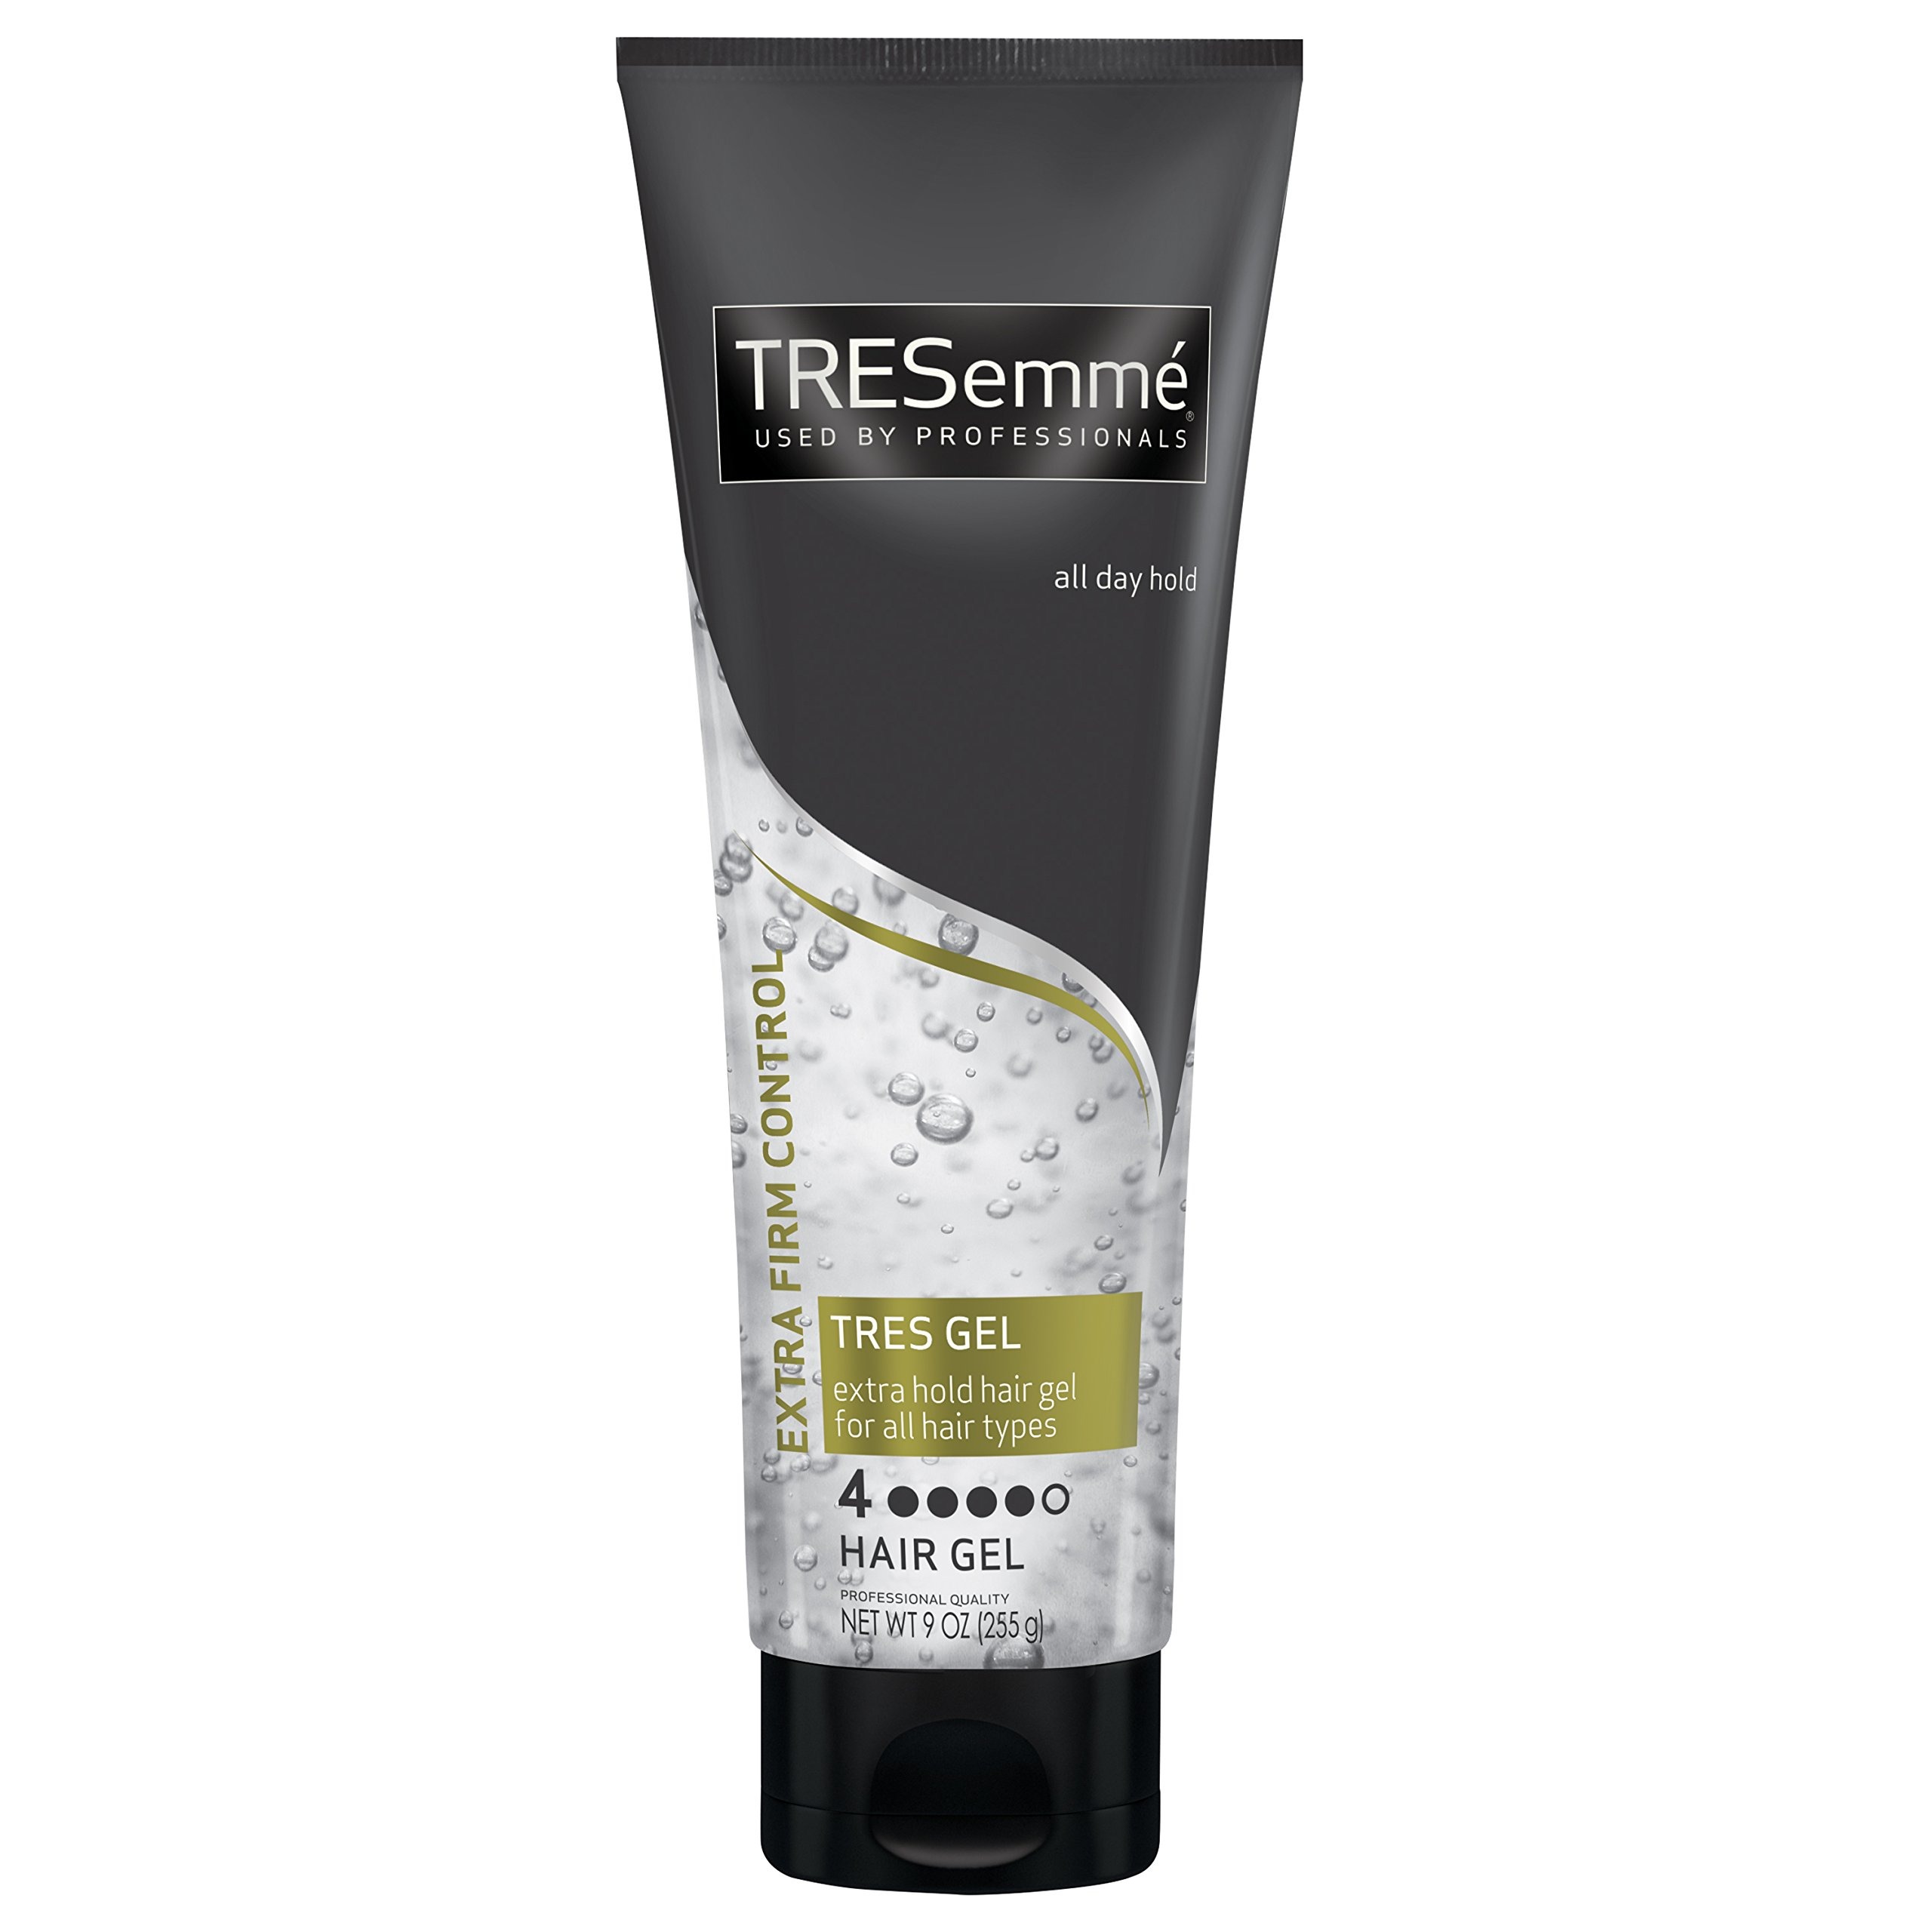
Item Name: Tresemme TWO Hair Gel, Extra Hold, 9 Ounce
Bullet Point 1: Tresemme gel, extra hold 9 oz tresemme tres extra-firm control gel provides resistance to humidity all day long while continuously holding your style strong
Bullet Point 2: Tres extra-firm hair gel has an alcohol-free formula that provides all the control you need without leaving your hair looking sticky or wet
Bullet Point 3: Tres extra-firm gel provides strong control, keeping your locks in place all day
Bullet Point 4: Professional, affordable salon-quality hair gel at your finger tips
Bullet Point 5: Tresemme TRES extra-firm control gel works great after using any of our tresemme shampoo and conditioner collections
Value: 9.0
Unit: ounce

Price: 7.49